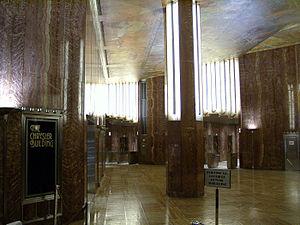
Hall du Chrysler Building.
Le Chrysler Building est un gratte-ciel de la ville de New York, aux États-Unis. Il se dresse à l’intersection de la Lexington Avenue et de la 42ᵉ rue, dans le quartier de Midtown au sud de l'arrondissement de Manhattan. D'une hauteur de 319 mètres jusqu'à la pointe de sa flèche, il fut la plus haute structure du monde, après la tour Eiffel, en 1930 et 1931, jusqu'à la construction de l'Empire State Building.